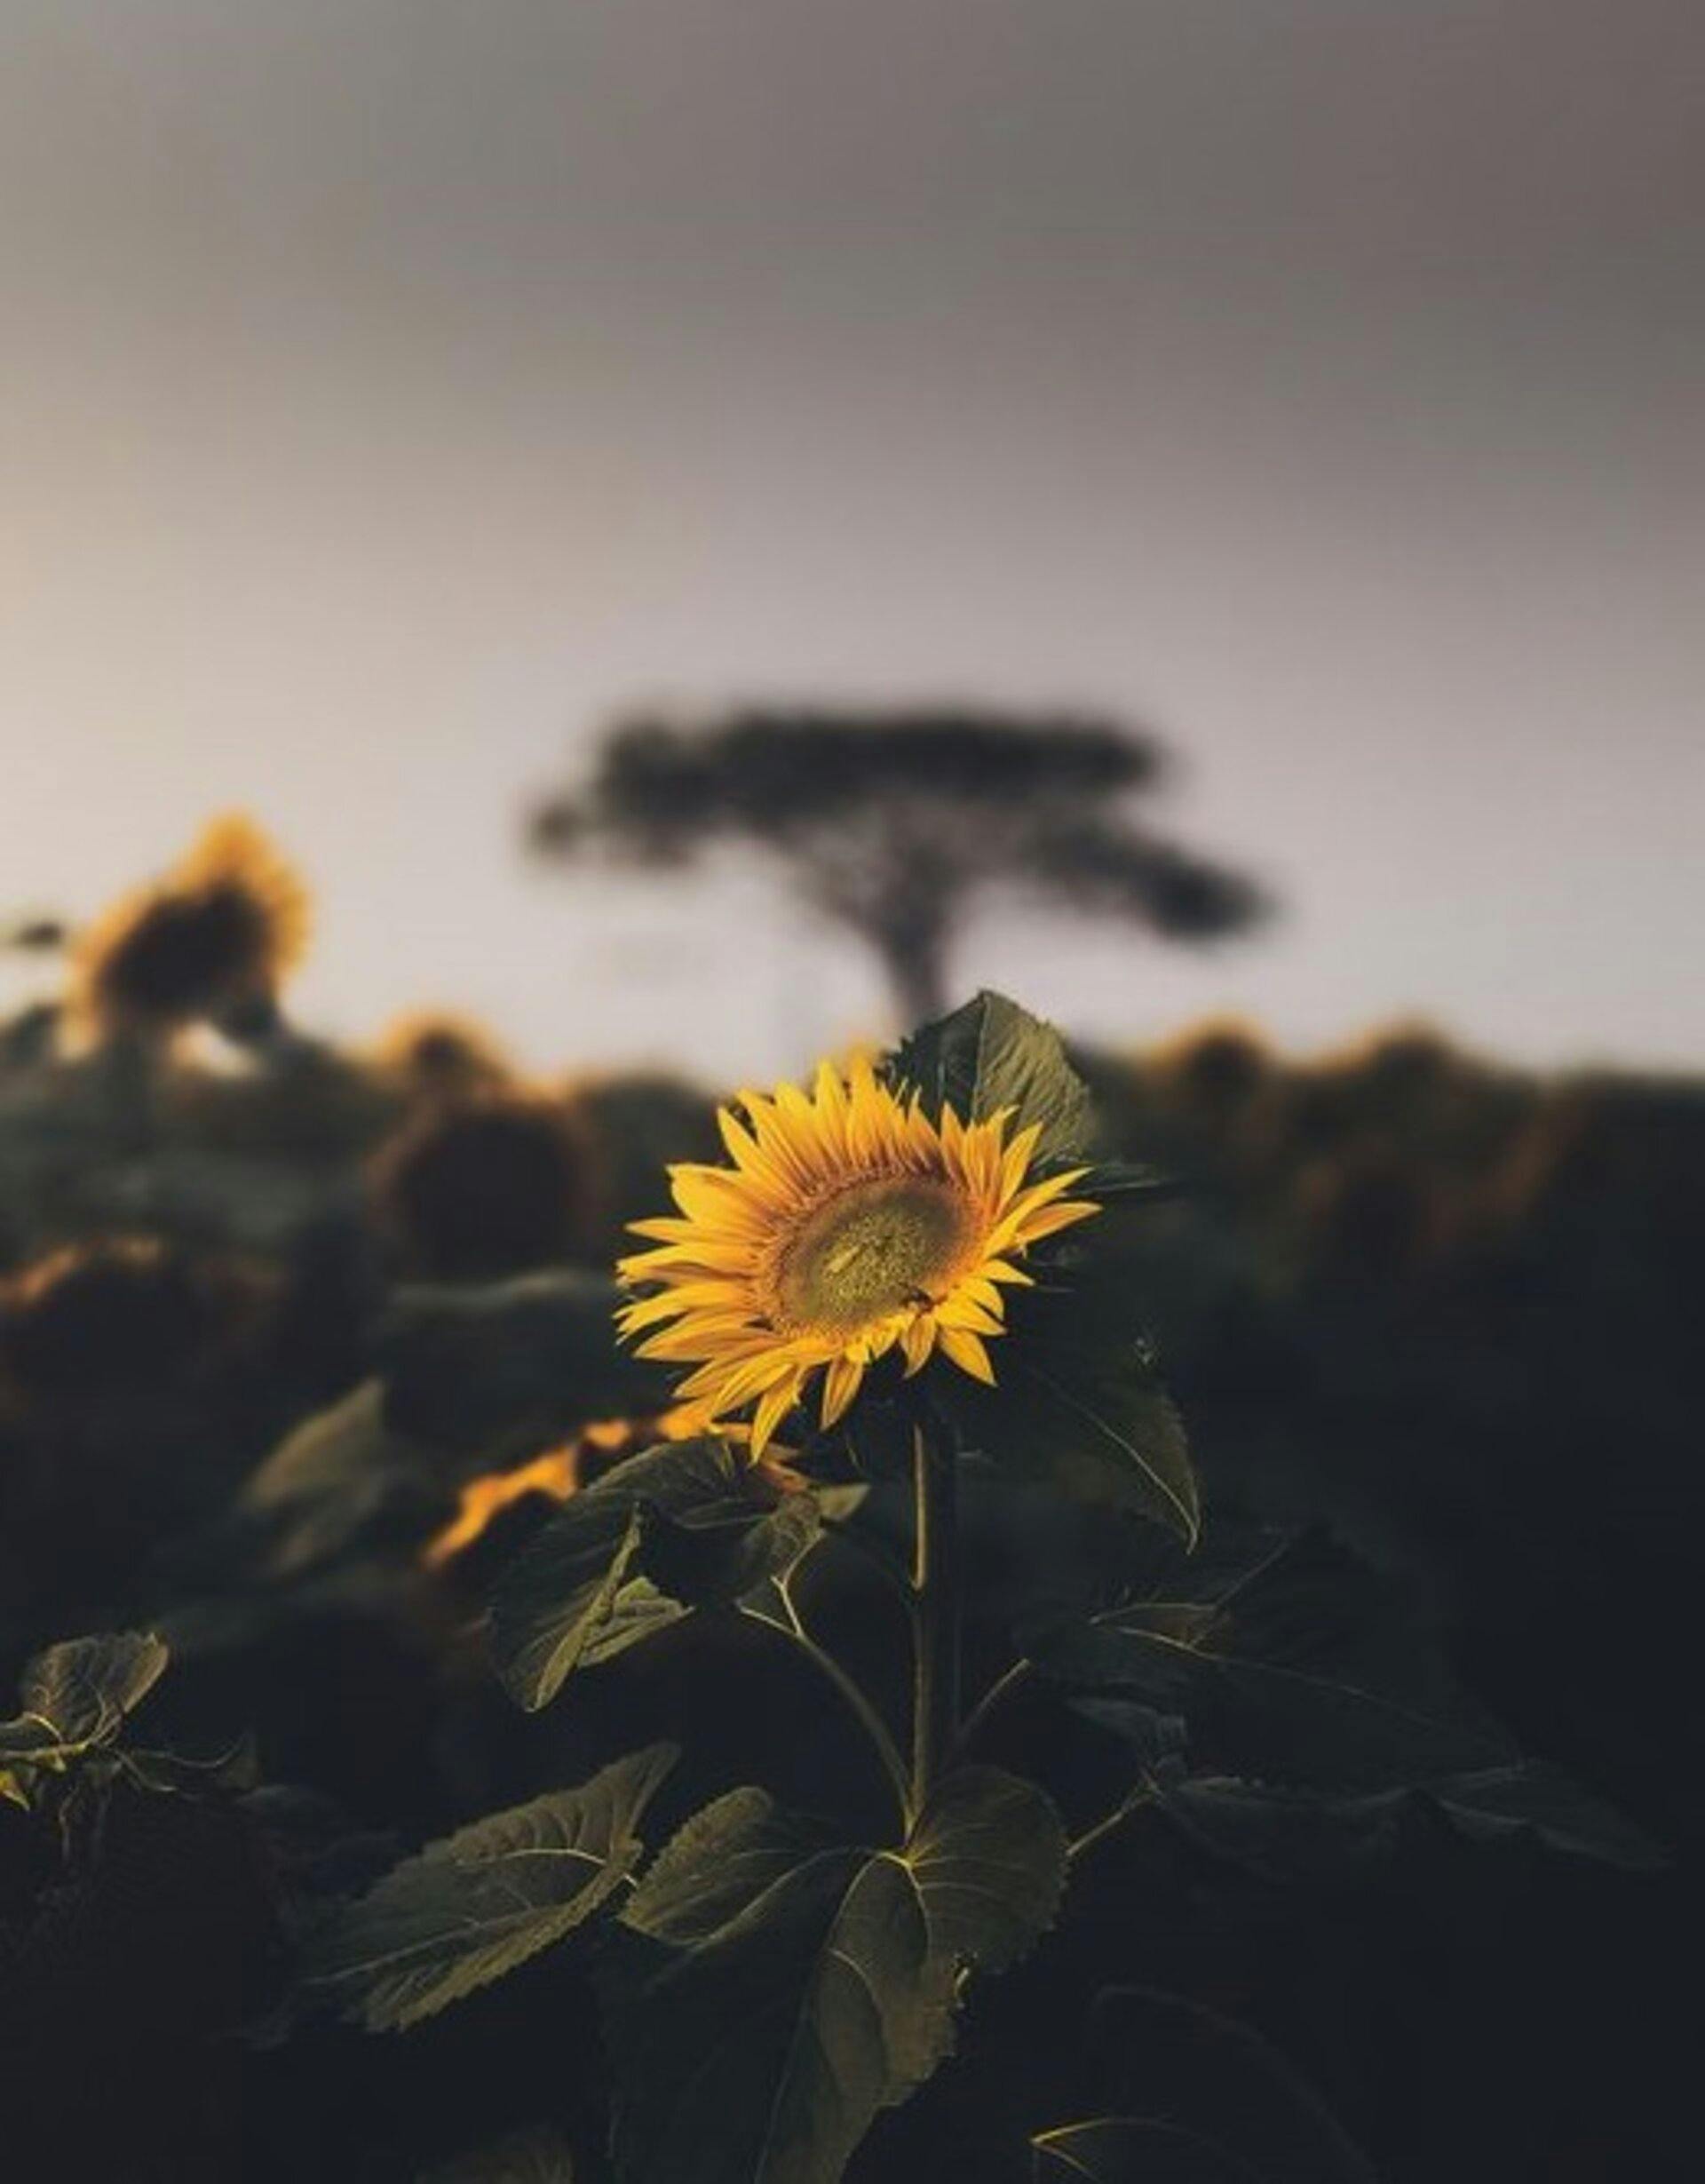
flower, petal, yellow, Common sunflower, flowering plant, herbaceous plant, plant stem, wildflower, evening, sunflowers, Forb, dusk, daisy family, Pedicel, pollen, plantation, backlighting, asterales